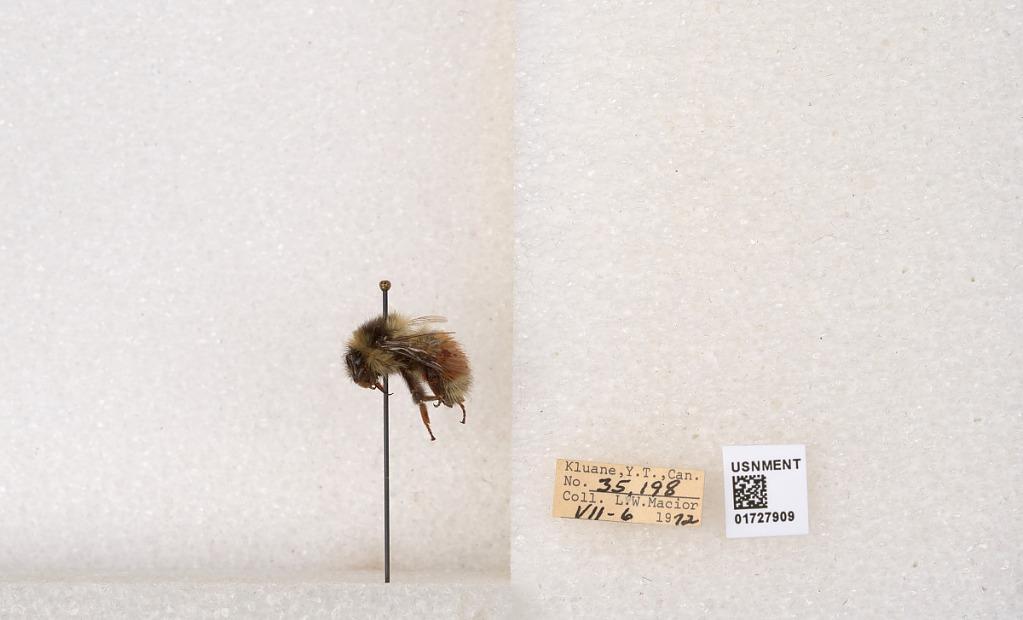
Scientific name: Bombus (Pyrobombus) sylvicola Kirby
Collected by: L. Macior
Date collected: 1972-7-6
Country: Canada
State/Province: Yukon
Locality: Kluane
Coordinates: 61.2426, -139.113